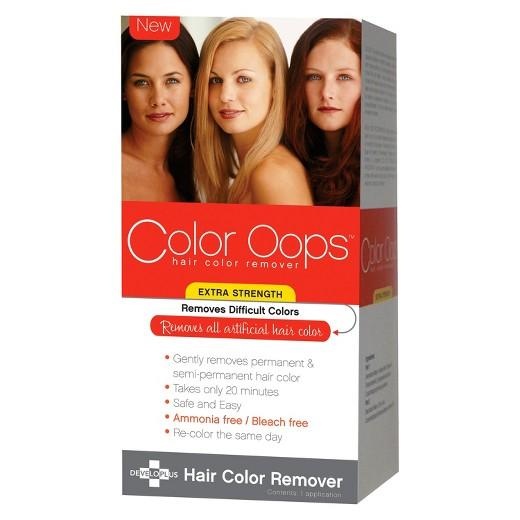
Color Oops Extra Strength Color Remover Kit
Brand: Ustandard
Category: Health & Beauty > Personal Care > Hair Care > Hair Color Removers